Lucha libre

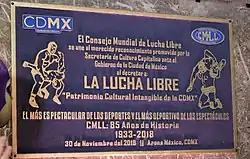
Plaque commemorating as an intangible cultural heritage in Mexico City

Lucha libre (meaning "freestyle wrestling" or more literally translated as "free fight") is the term for the style of professional wrestling originating in Mexico. Since its introduction to Mexico in the early 20th century, it has developed into a unique form of the genre, characterized by colorful masks, rapid sequences of holds and maneuvers, and high-flying aerial techniques, some of which have been adopted by wrestlers in the United States, Japan, and elsewhere. The wearing of masks has developed special significance, and matches are sometimes contested in which the loser must permanently remove his mask, which is a wager with a high degree of weight attached. Tag team wrestling is especially prevalent in "lucha libre", particularly matches with three-member teams, called "trios".